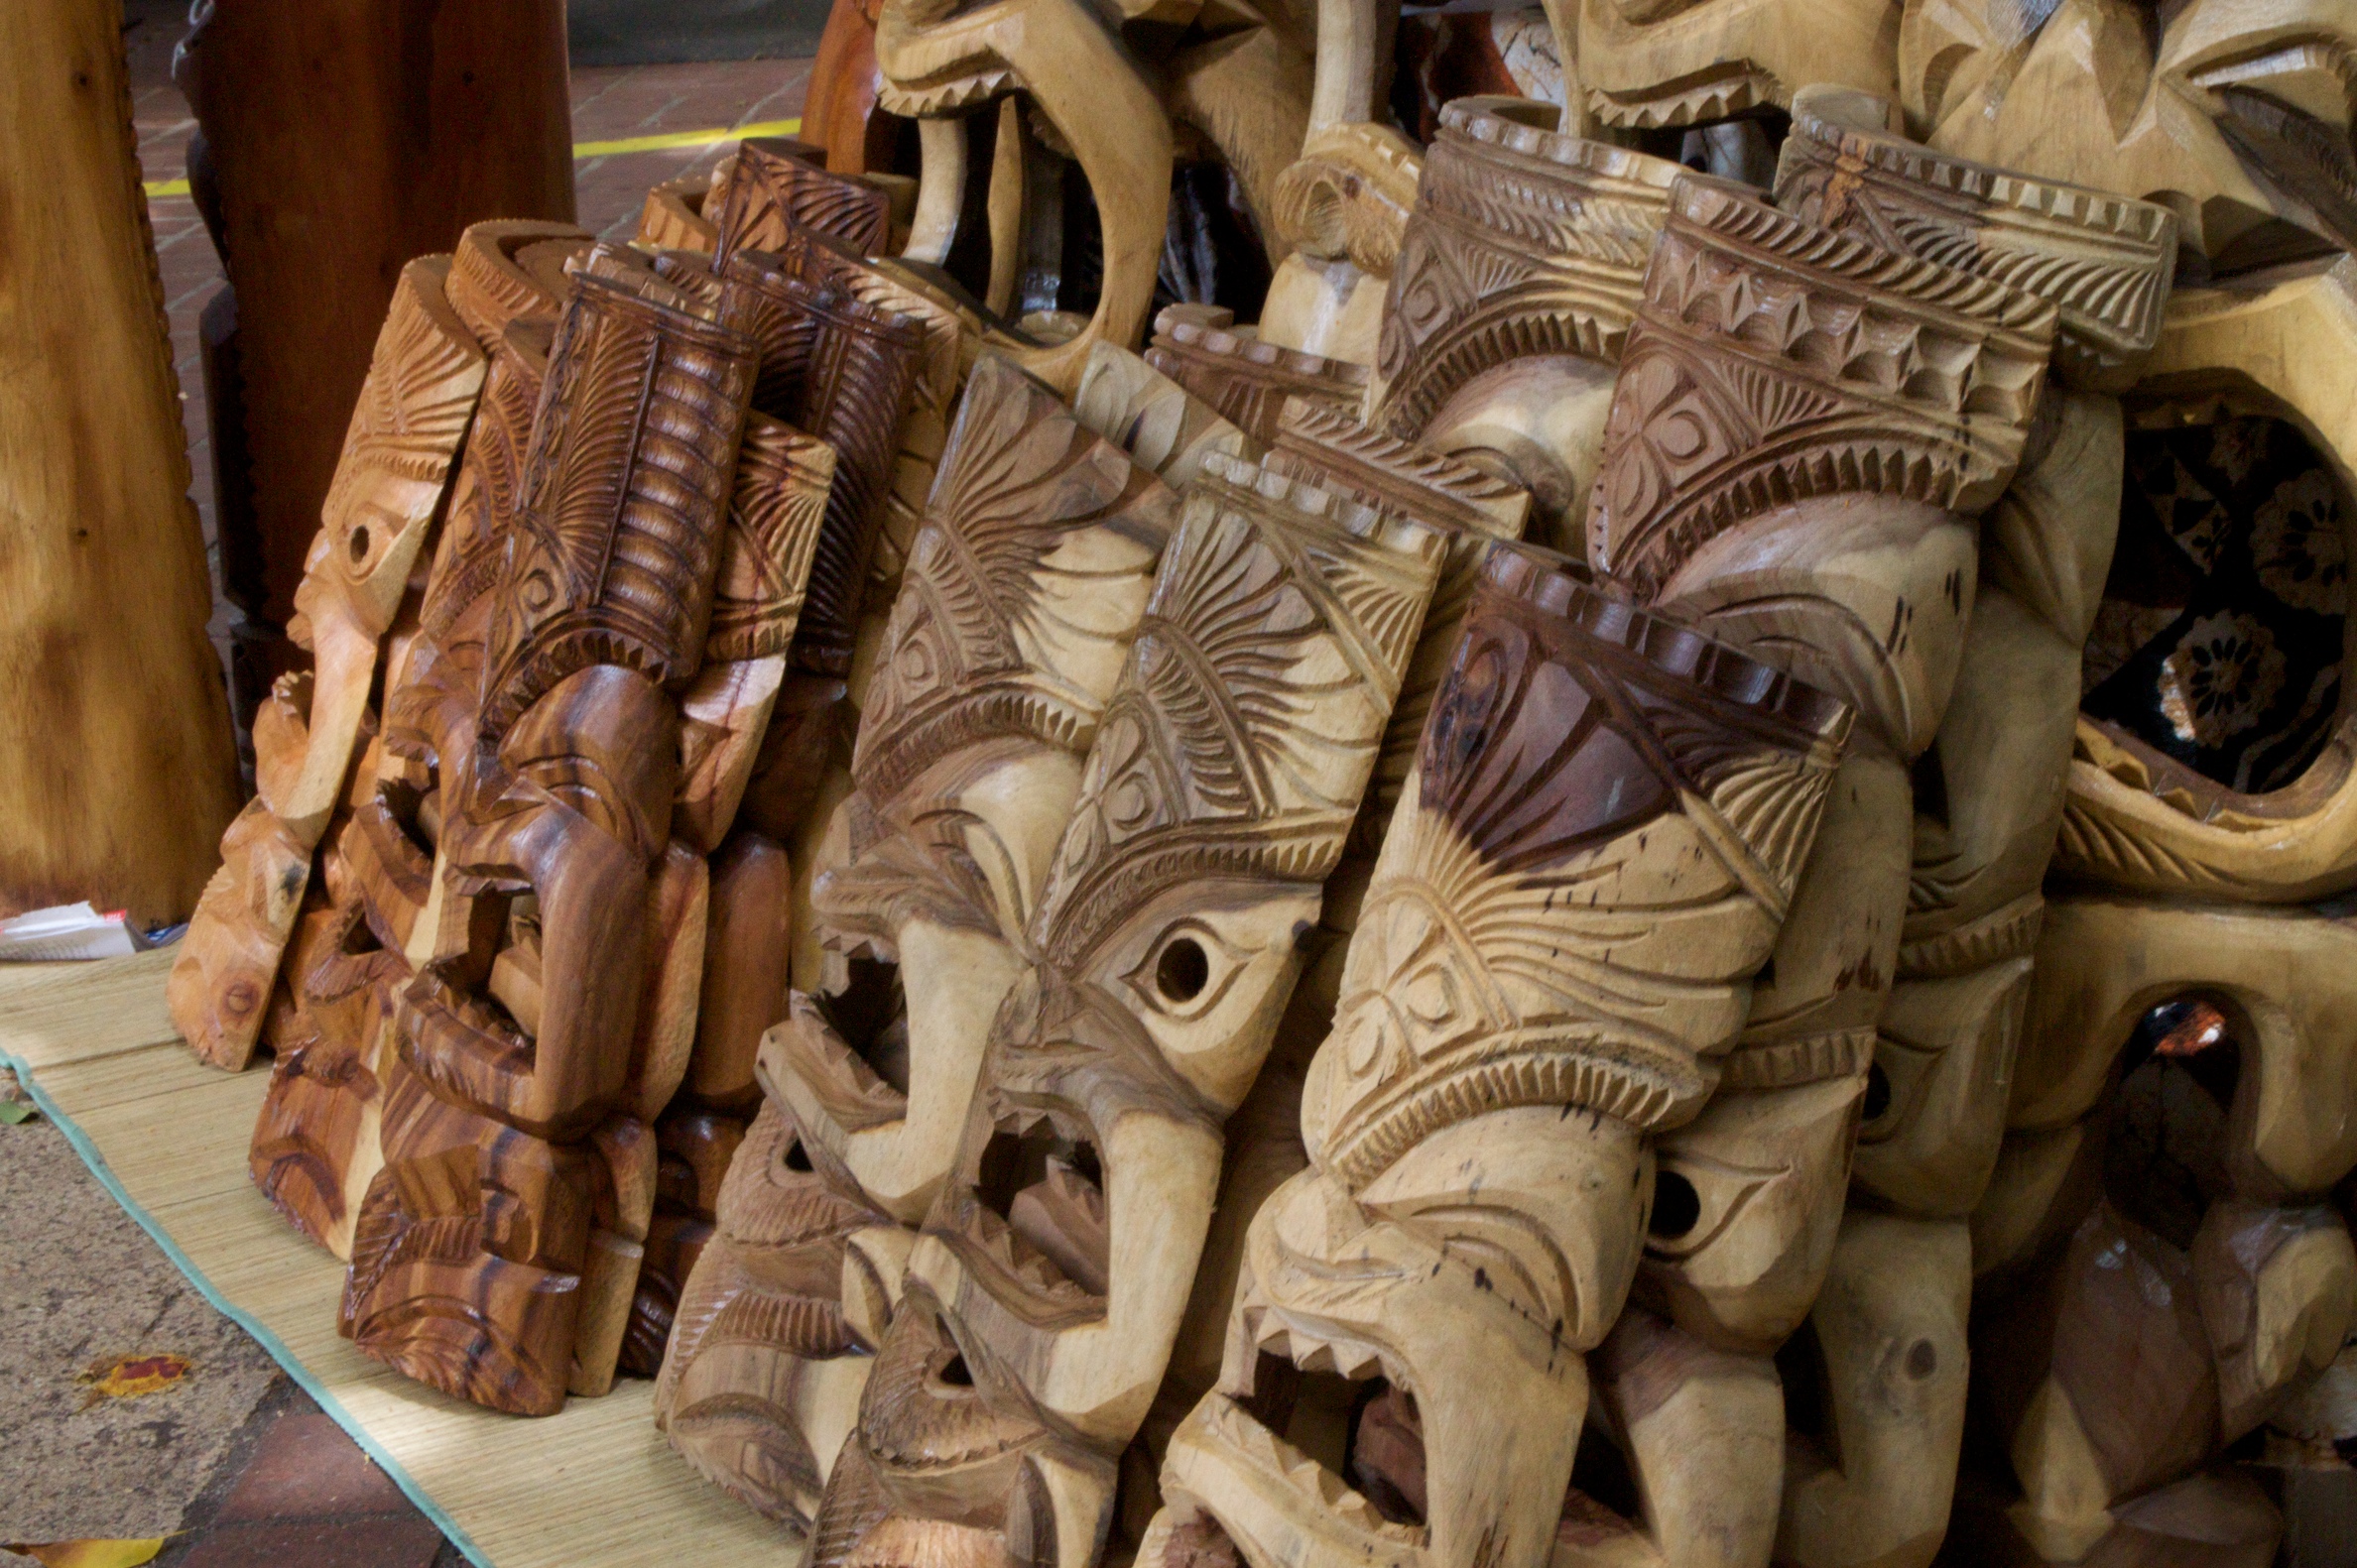
wood, statue, sculpture, art, temple, carving, 18270mm, edmedia09, ancient history